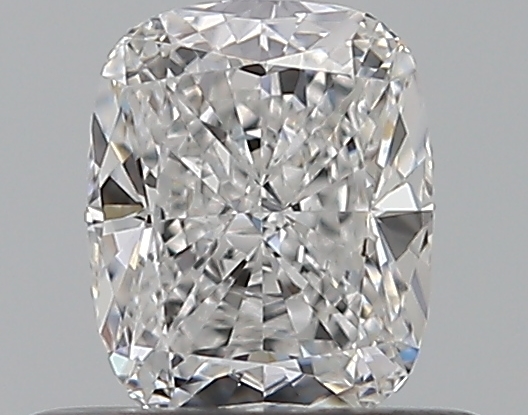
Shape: cushion
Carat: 0.5
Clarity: VS1
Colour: D
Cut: EX
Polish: EX
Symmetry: VG
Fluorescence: F
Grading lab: GIA
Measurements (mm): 5.08 x 4.12 x 2.8